Arthur Peel (diplomat)

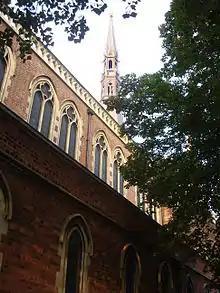
St Cuthbert's, Earls Court, where Peel married in 1921

Sir Arthur Robert Peel (15 August 1861 – 7 October 1952) was a British diplomat who was envoy to Thailand, Brazil and Bulgaria.